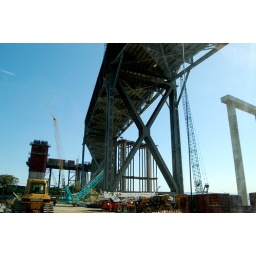
old span of the bridge with new span in the background. you can see that the new span will cross under the old span